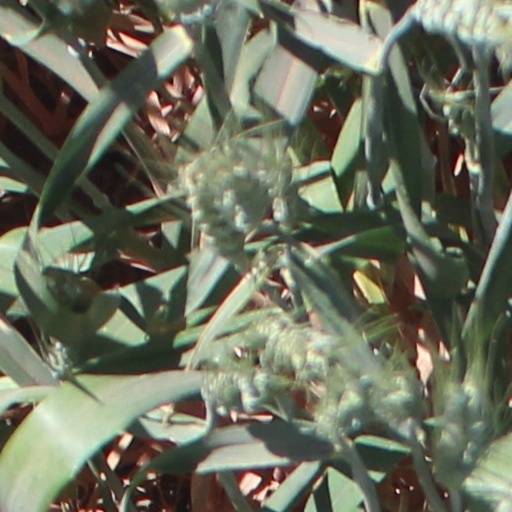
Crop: wheat